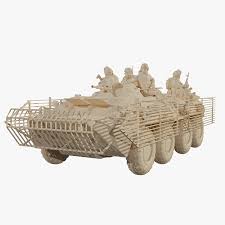
Label: BTR-80